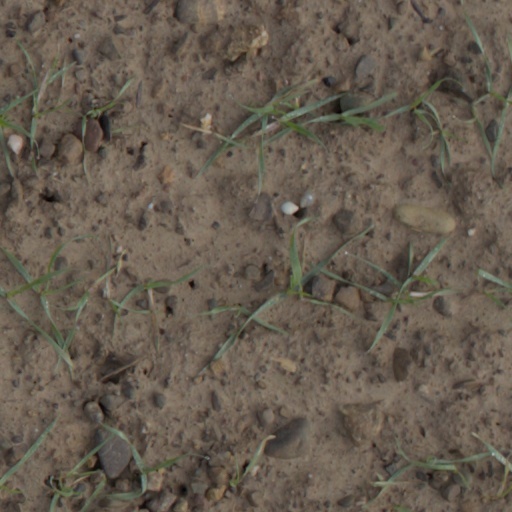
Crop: wheat